The Guilty (1947 film)

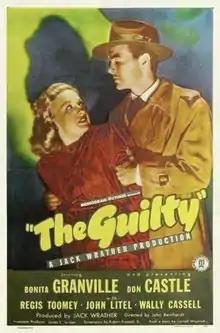
Theatrical film poster

The Guilty is a 1947 American film noir directed by John Reinhardt, based on Cornell Woolrich's short story "He Looked Like Murder". The film was produced by oil millionaire Jack Wrather, the husband of lead actress Bonita Granville.